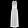
Label: Dress